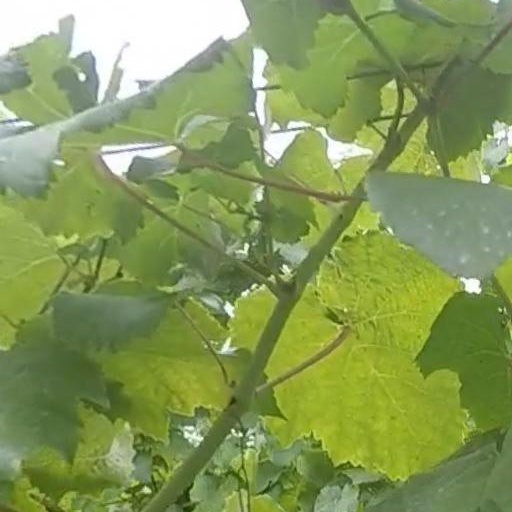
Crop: grape